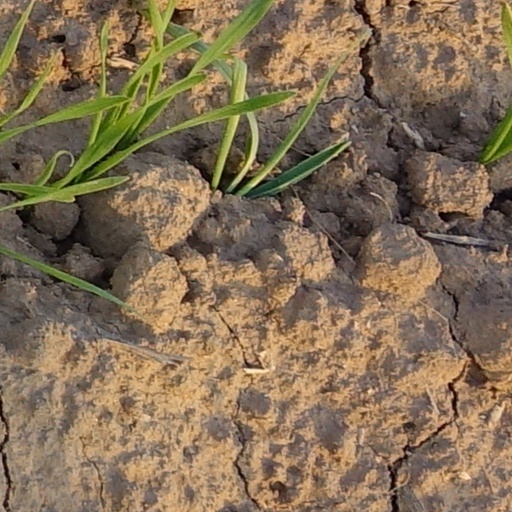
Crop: wheat